Nicolas Perrin

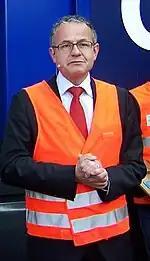
Nicolas Perrin in 2012

Nicolas Perrin (born 1959) is a Swiss businessman and former CEO of SBB Cargo between 2008 and 2020.